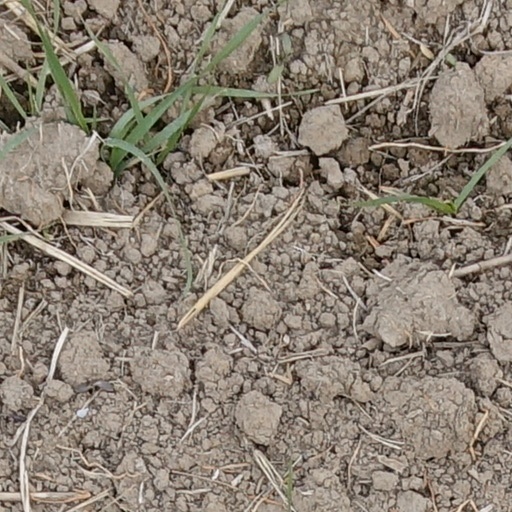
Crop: wheat